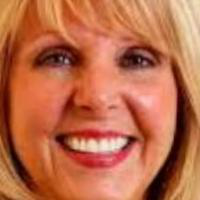
Age group: age 41-55